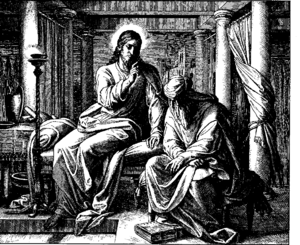
Gravure en bois pour «Die Bibel in Bildern», 1860."
Un nicodémite est une personne soupçonnée d'avoir déformé publiquement sa foi religieuse pour cacher ses vraies croyances.